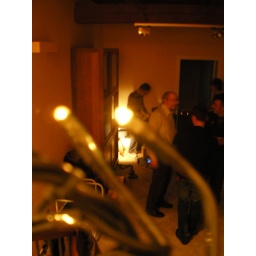
Another drama by the kitchen sink tonight